Ojōsan shachō

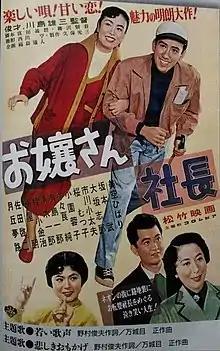
Japanese movie poster

is a 1953 Japanese musical film directed by Yūzō Kawashima and starring Hibari Misora.